Literary Chinese in Vietnam

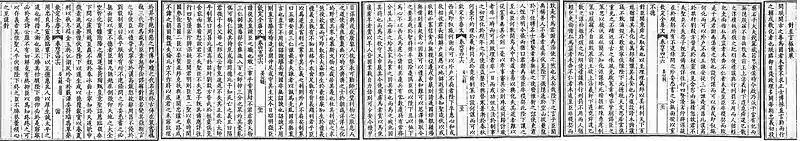
An 1814 printing of the preserved compliance note titled "Đỗi trực ngôn cực gián", written by Jiang Gongfu in 758

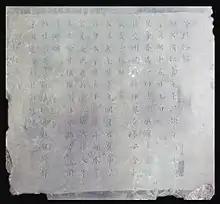
Xá Lợi Buddhist temple stele, erected in 601

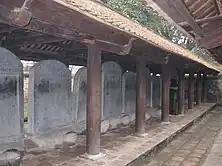
Stelae at the Temple of Literature in Hanoi, recording the names of doctoral graduates in the civil service examinations

The northern part of Vietnam (down to about the 17th parallel) was incorporated into the Han empire in 111 BC, beginning a millennium of Chinese rule, interrupted only by two short-lived revolts. At first, the empire sought to rule their new possession indirectly through the Vietnamese nobility, but after an influx of refugees fleeing the takeover of Wang Mang (9–23 AD), policy shifted to assimilation, contributing to the revolt of the Trưng sisters (39–43). After the suppression of the revolt, Chinese authorities stepped up assimilation, destroying the estates of Vietnamese nobles, but also opening Chinese education to the Vietnamese. A few rose through the civil service to senior positions in the province and elsewhere in the empire. As in any other part of the empire, the administrative language of Vietnam was Chinese.